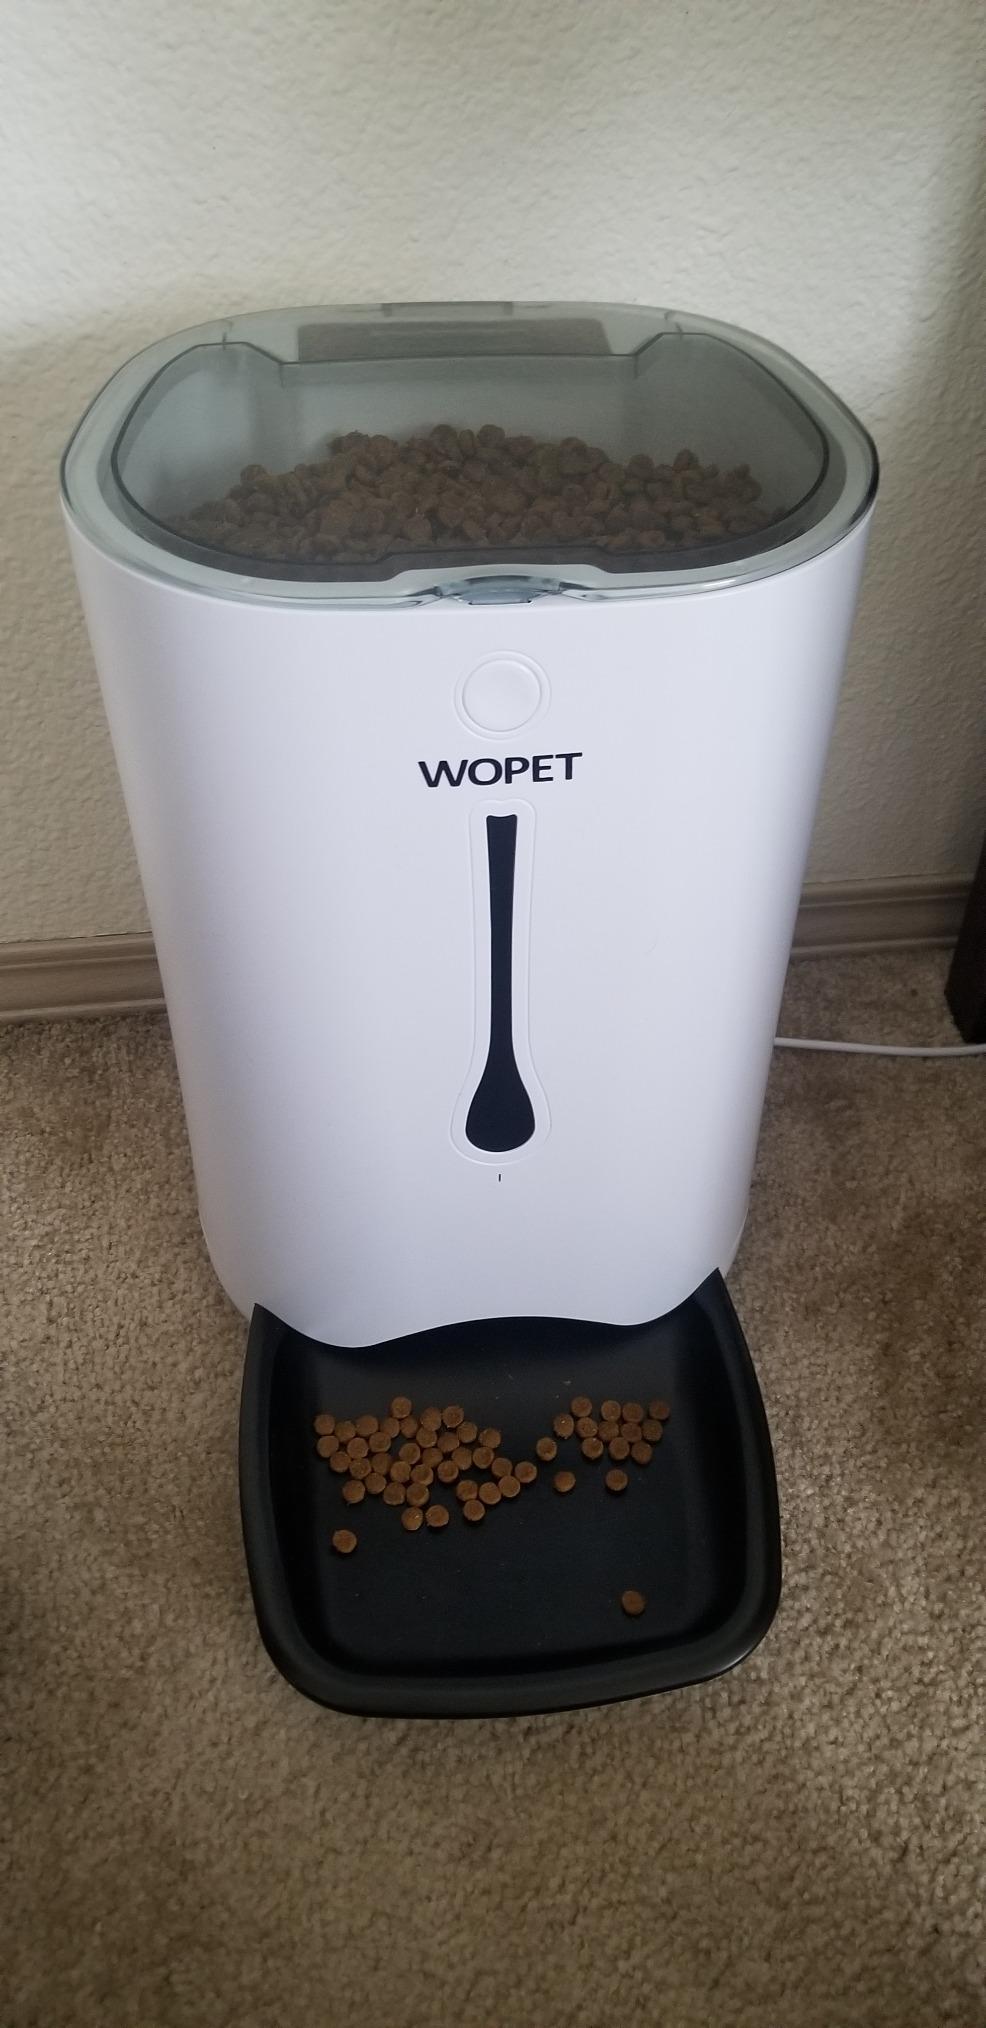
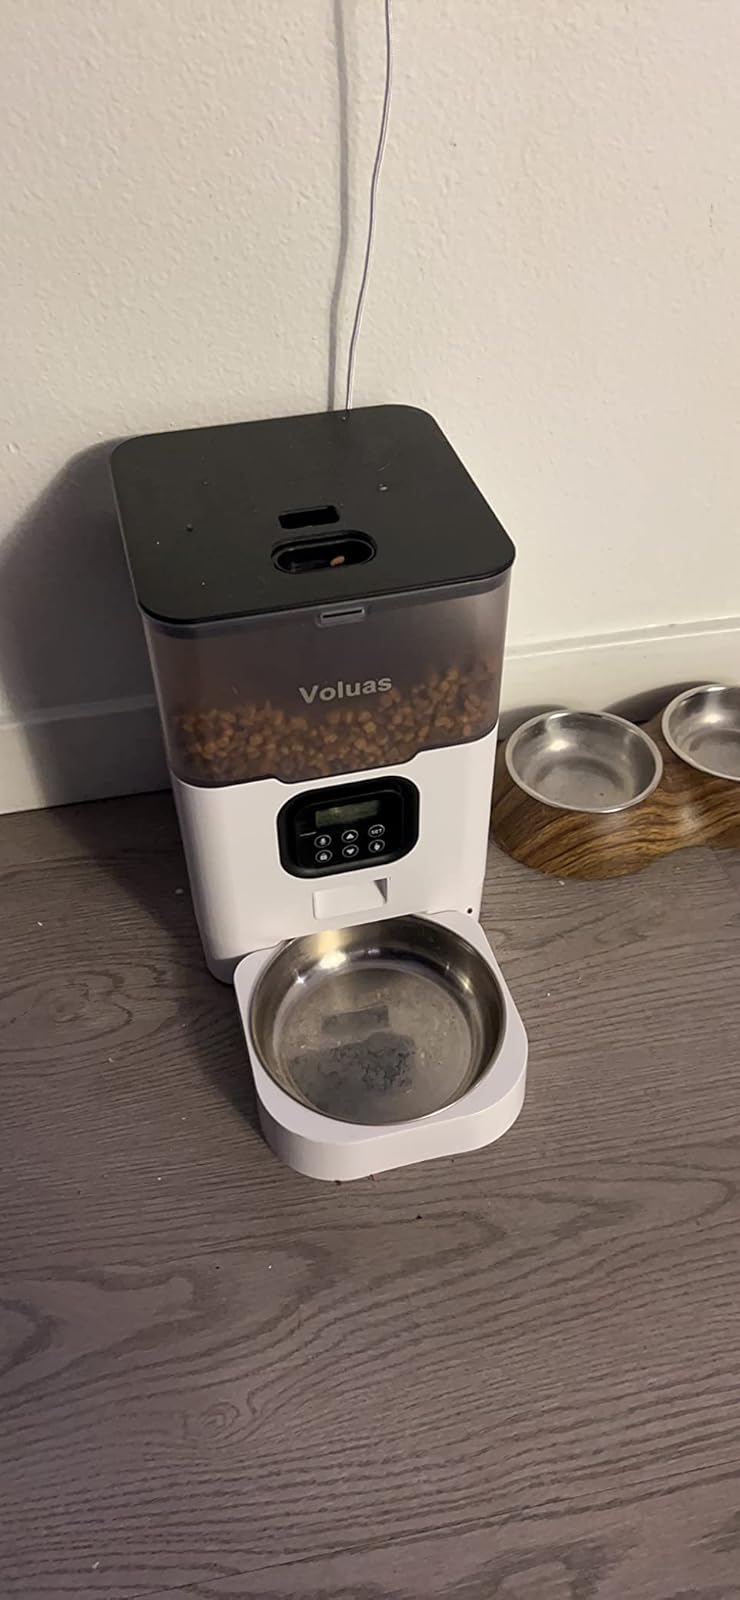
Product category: items_feeder
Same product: no